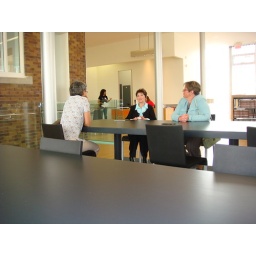
Periodicals and Fiction Area in expansion(Carnegie library exterior wall to left)